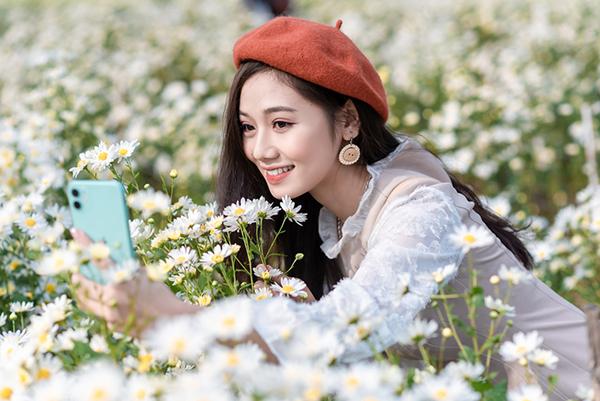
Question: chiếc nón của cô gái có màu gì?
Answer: chiếc nón của cô gái có màu đỏ cam